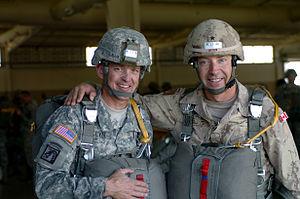
La Deuxième Force opérationnelle interarmées est la principale unité de forces spéciales des Forces canadiennes. L'unité est une composante essentielle du Commandement des Forces d'opérations spéciales du Canada.